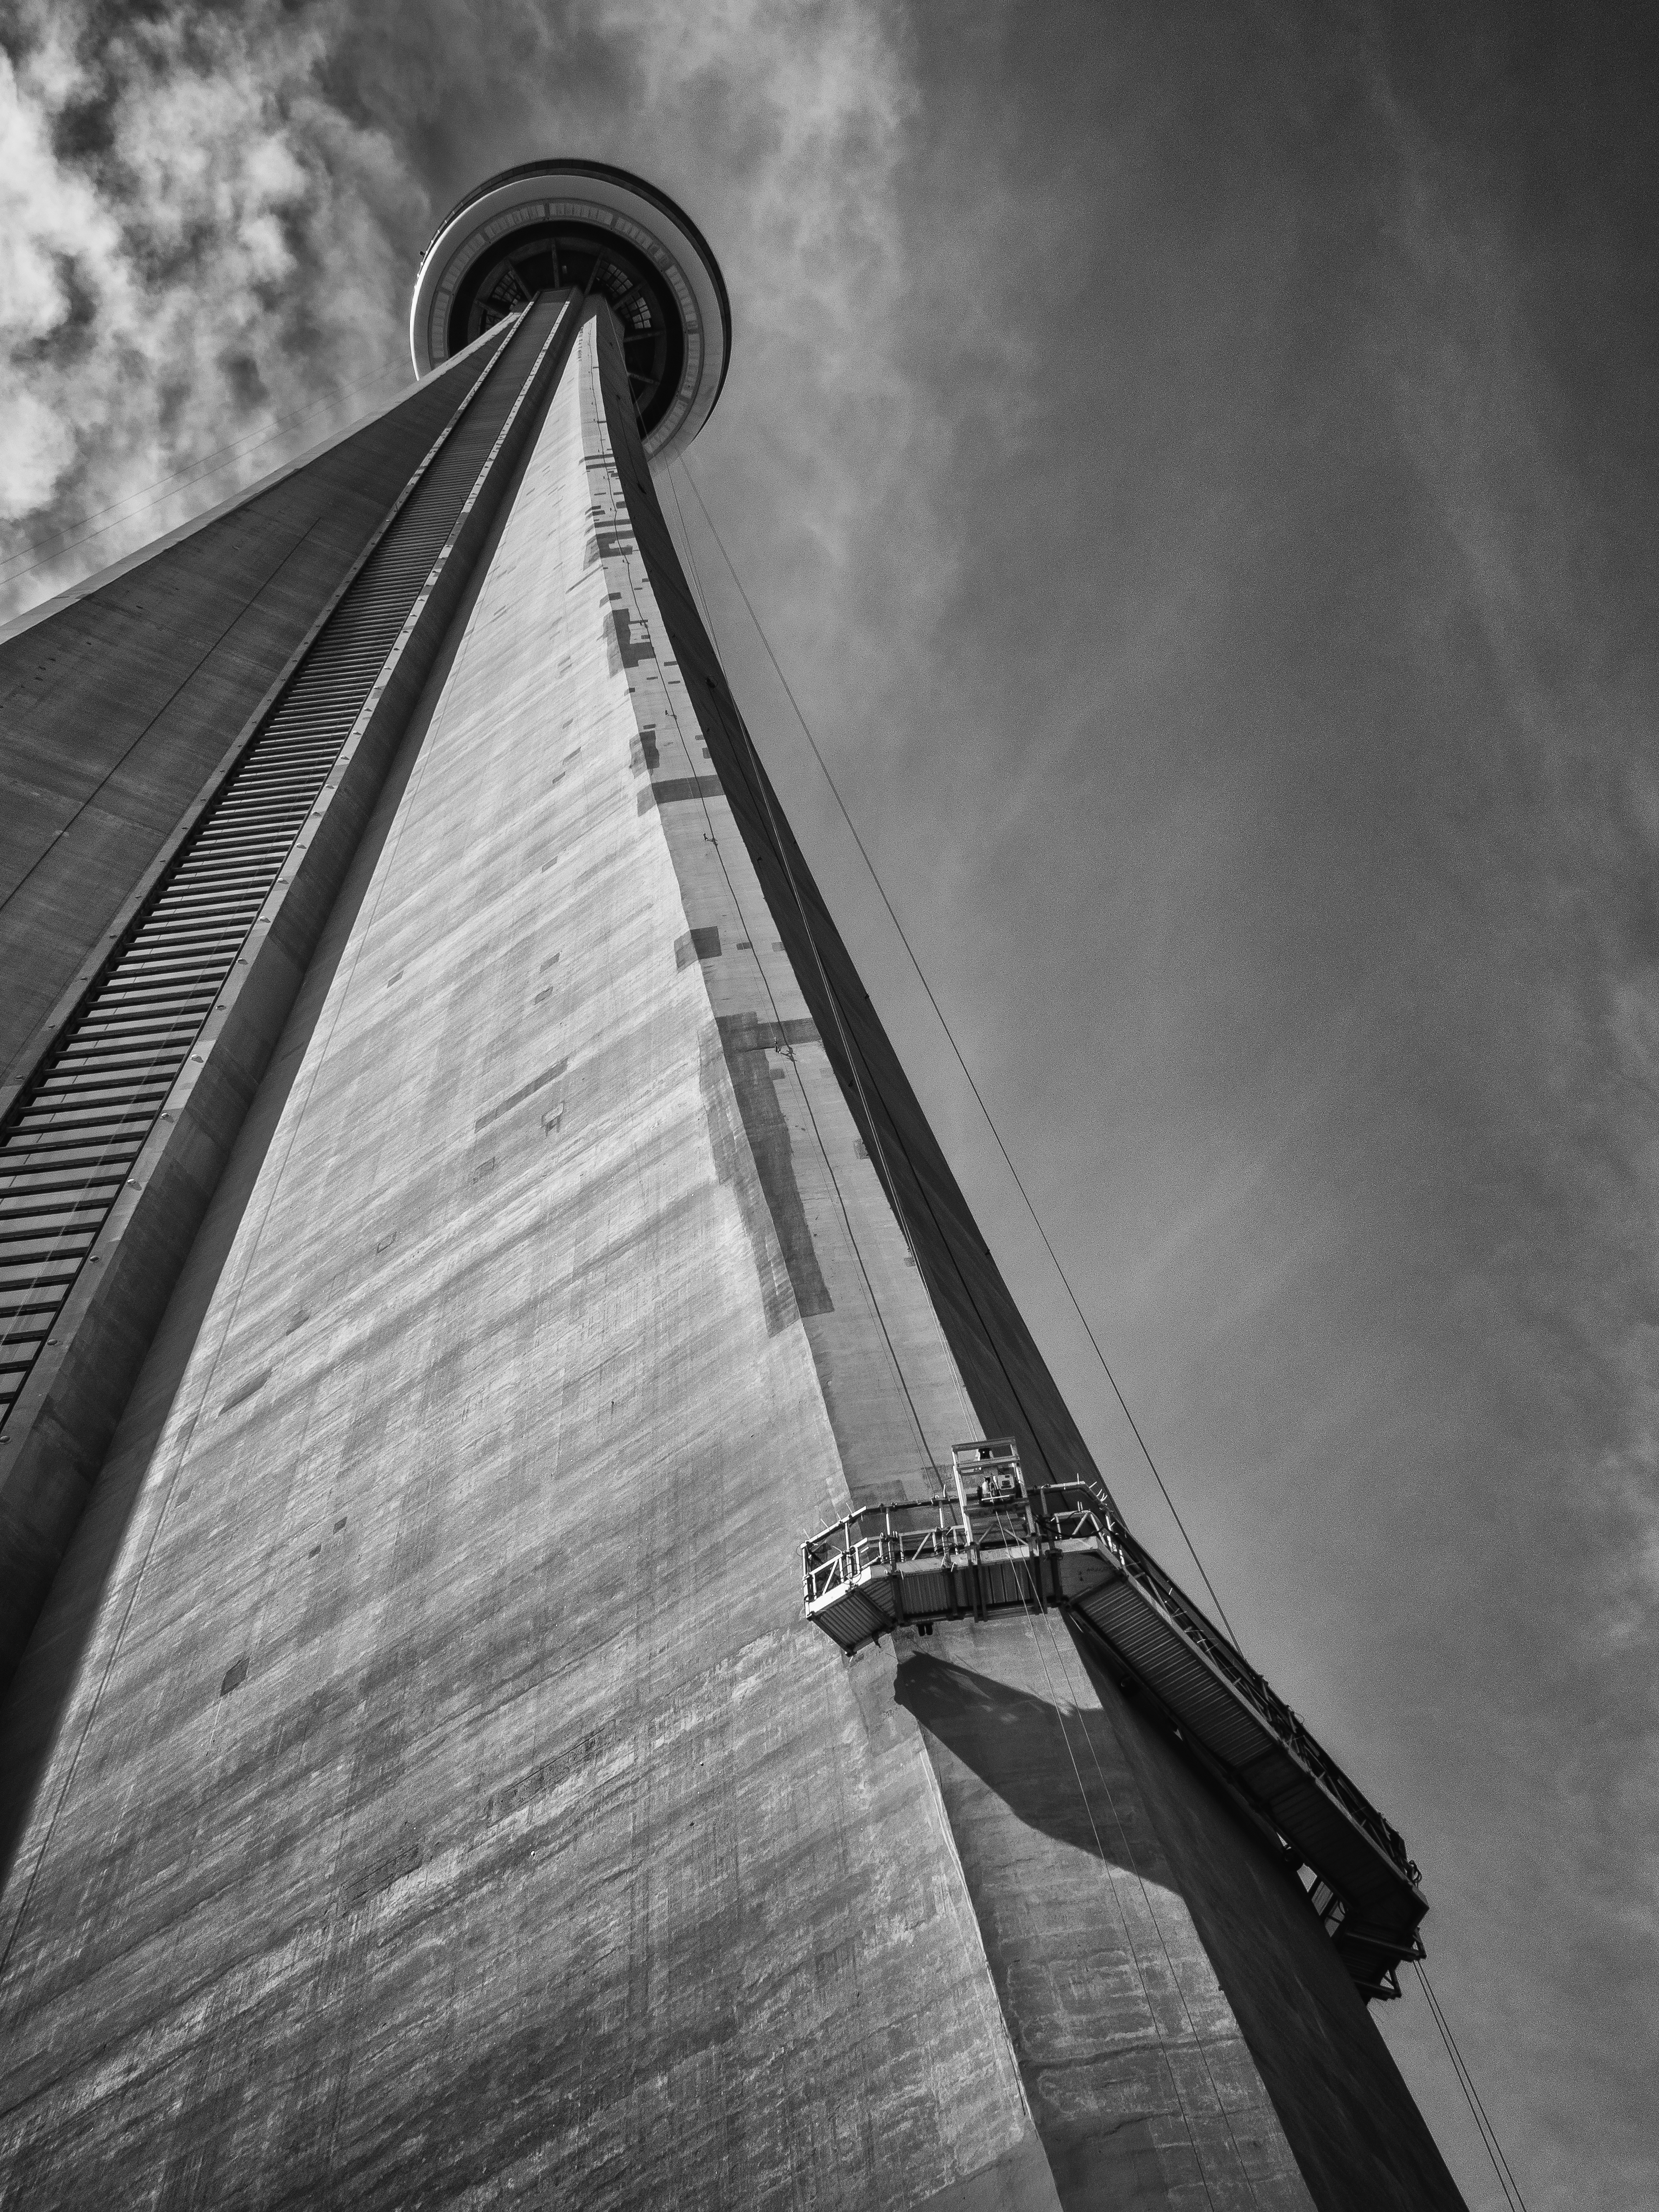
light, black and white, white, bridge, photography, line, darkness, black, monochrome, symmetry, shape, monochrome photography